Preston, Ontario

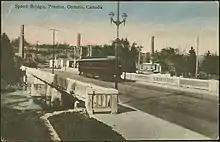
A streetcar crosses the Speed River .

Various interurban and street railways connected Preston to neighbouring towns over the years. The Galt and Preston Street Railway was chartered in 1890, but disputes over construction and management delayed the start of construction until 1894. In particular, Preston merchants feared a loss of business that might ensue from shoppers taking the streetcar to Galt rather than shopping locally. These concerns were partially addressed by having the head office of the railway company be located in Preston, rather than Galt as originally intended. The steam equipment which powered the street railway's electrification system, including the boilers and engines, was supplied by the Goldie and McCulloch Company of Galt. When completed, the result was a line running from the Great Western Railway station in Galt along Water Street, then alongside the road between Preston and Galt (now Concession Boulevard), then along the centre of King Street in Preston, crossing the Speed River using a timber trestle bridge. The line terminated in the vicinity of the Del Monte Hotel. Passenger service on the line was provided by a set of electric streetcars, while early freight service was provided by a small steam locomotive and boxcar which transported less than carload freight between the Canadian Pacific Railway freight office at Galt and merchants in Preston.